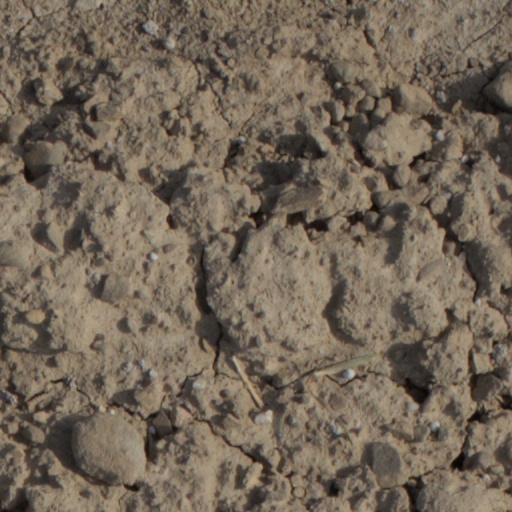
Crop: wheat